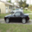
Label: automobile